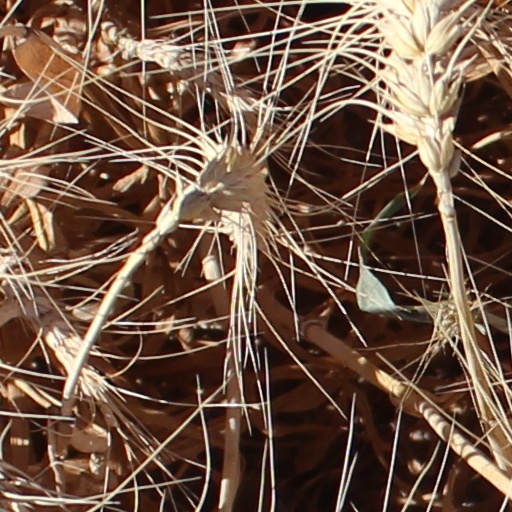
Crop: wheat